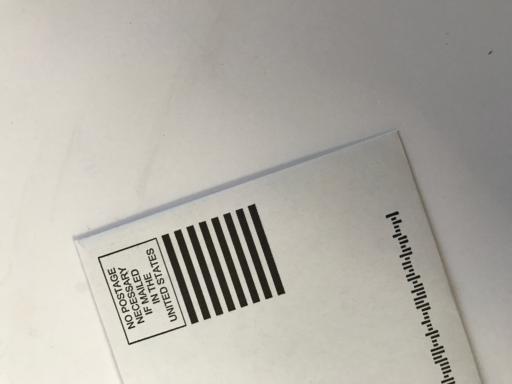
Label: paper